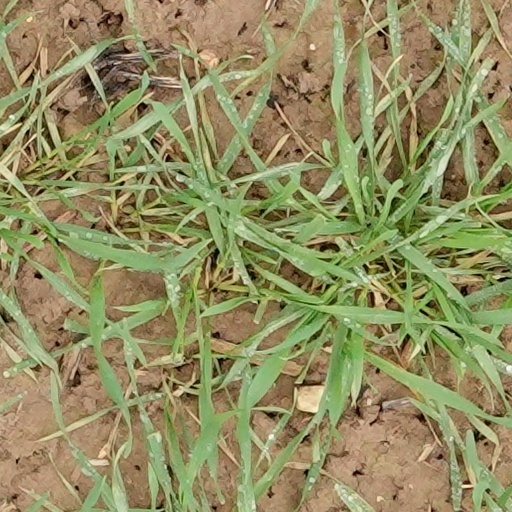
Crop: wheat